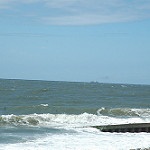
Scene: Outdoor